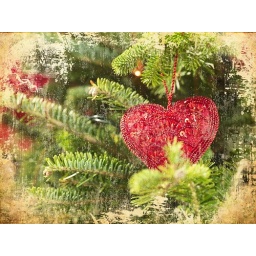
red heart in Christmas tree